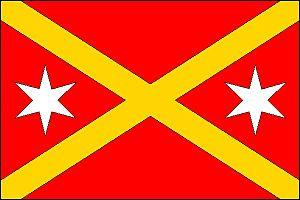
Křelov-Břuchotín est une commune du district et de la région d'Olomouc, en République tchèque. Sa population s'élevait à 1 711 habitants en 2018.